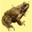
Label: frog